Rehau Group

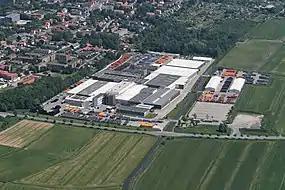
REHAU manufacturing site in Brake, Unterweser, Lower Saxony, Germany.

The REHAU Group is a family-owned polymer business, which develops, manufactures and markets products for the automotive, construction, furniture, materials, medical and industrial sectors. Rehau employs more than 20,000 people in over 190 locations. The headquarters for the car and industry business is in Rehau (Bavaria) and for Commercial Construction is in Erlangen (Bavaria). The administrative headquarters of the REHAU Group is located in Muri bei Bern, Switzerland (canton of Bern).